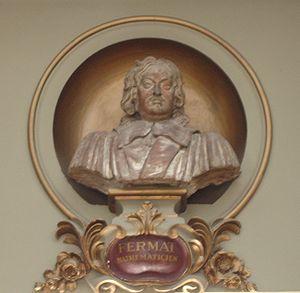
France, Haute-Garonne (31), Toulouse, salles des Illustres du Capitole, Pierre de Fermat.